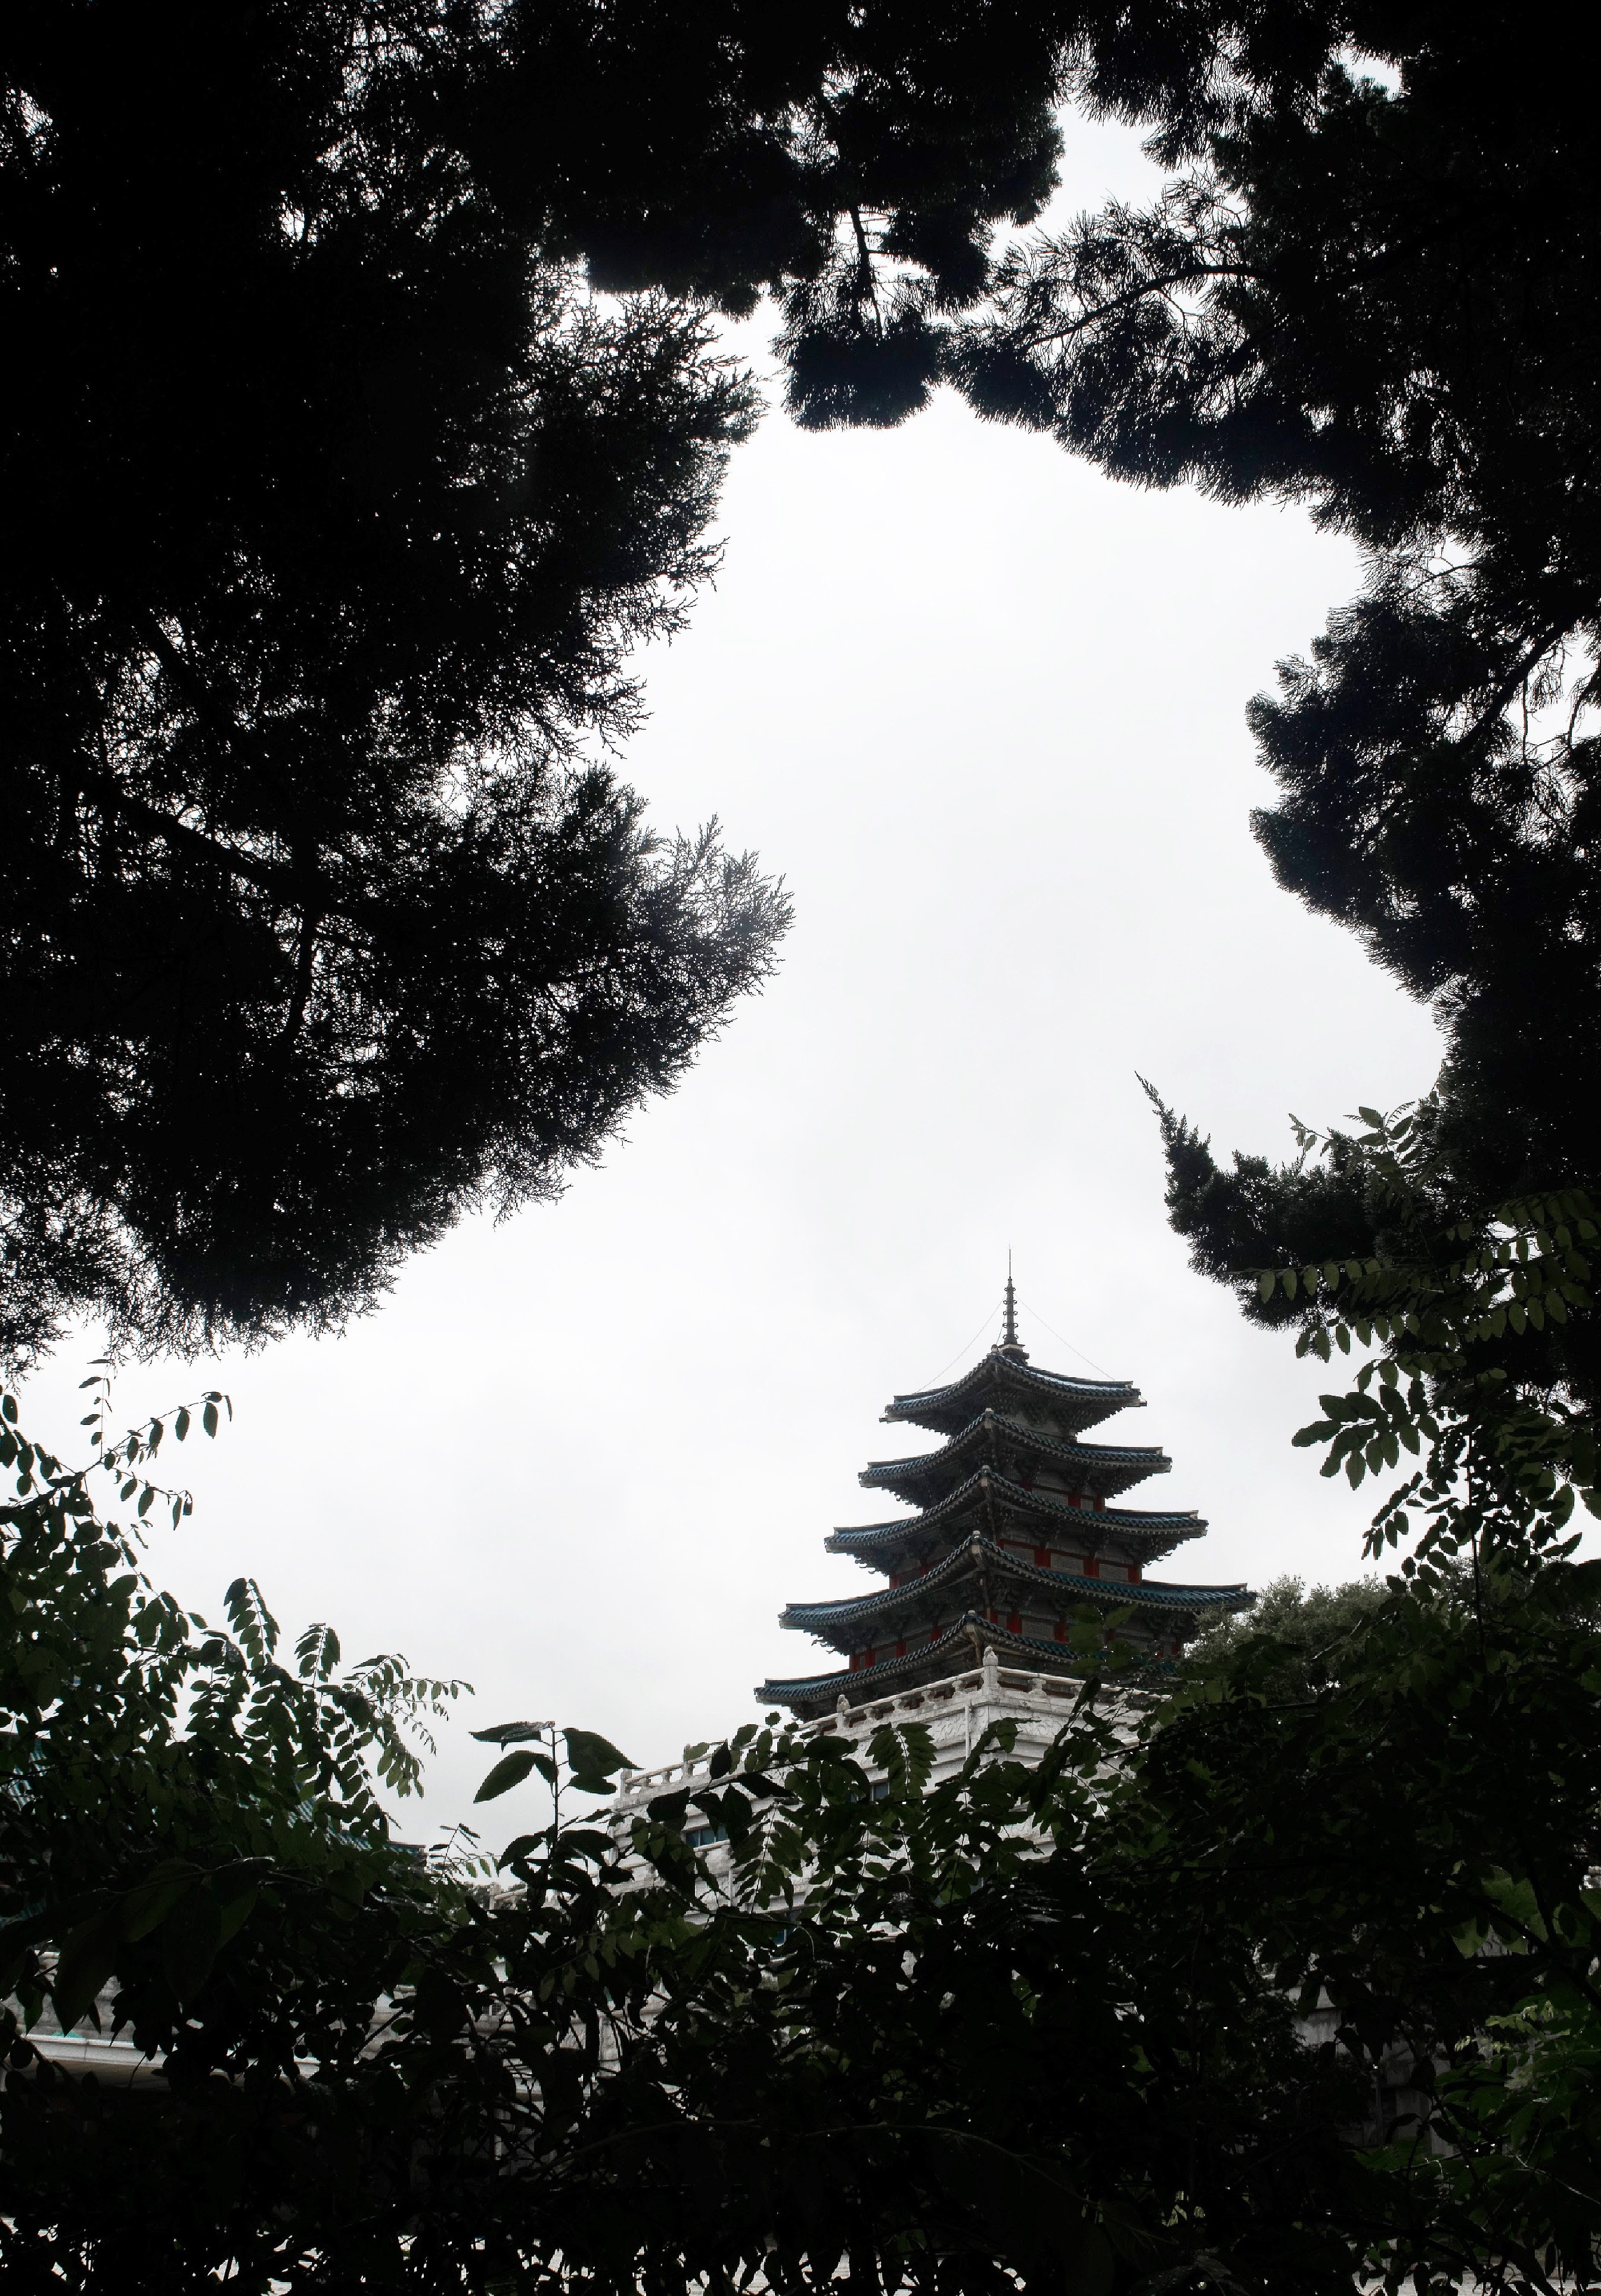
sky, white, nature, black, tree, vegetation, black and white, cloud, leaf, monochrome, monochrome photography, atmospheric phenomenon, atmosphere, botany, woody plant, sunlight, architecture, photography, branch, stock photography, plant, forest, landscape, meteorological phenomenon, world, darkness, tower, pagoda, style